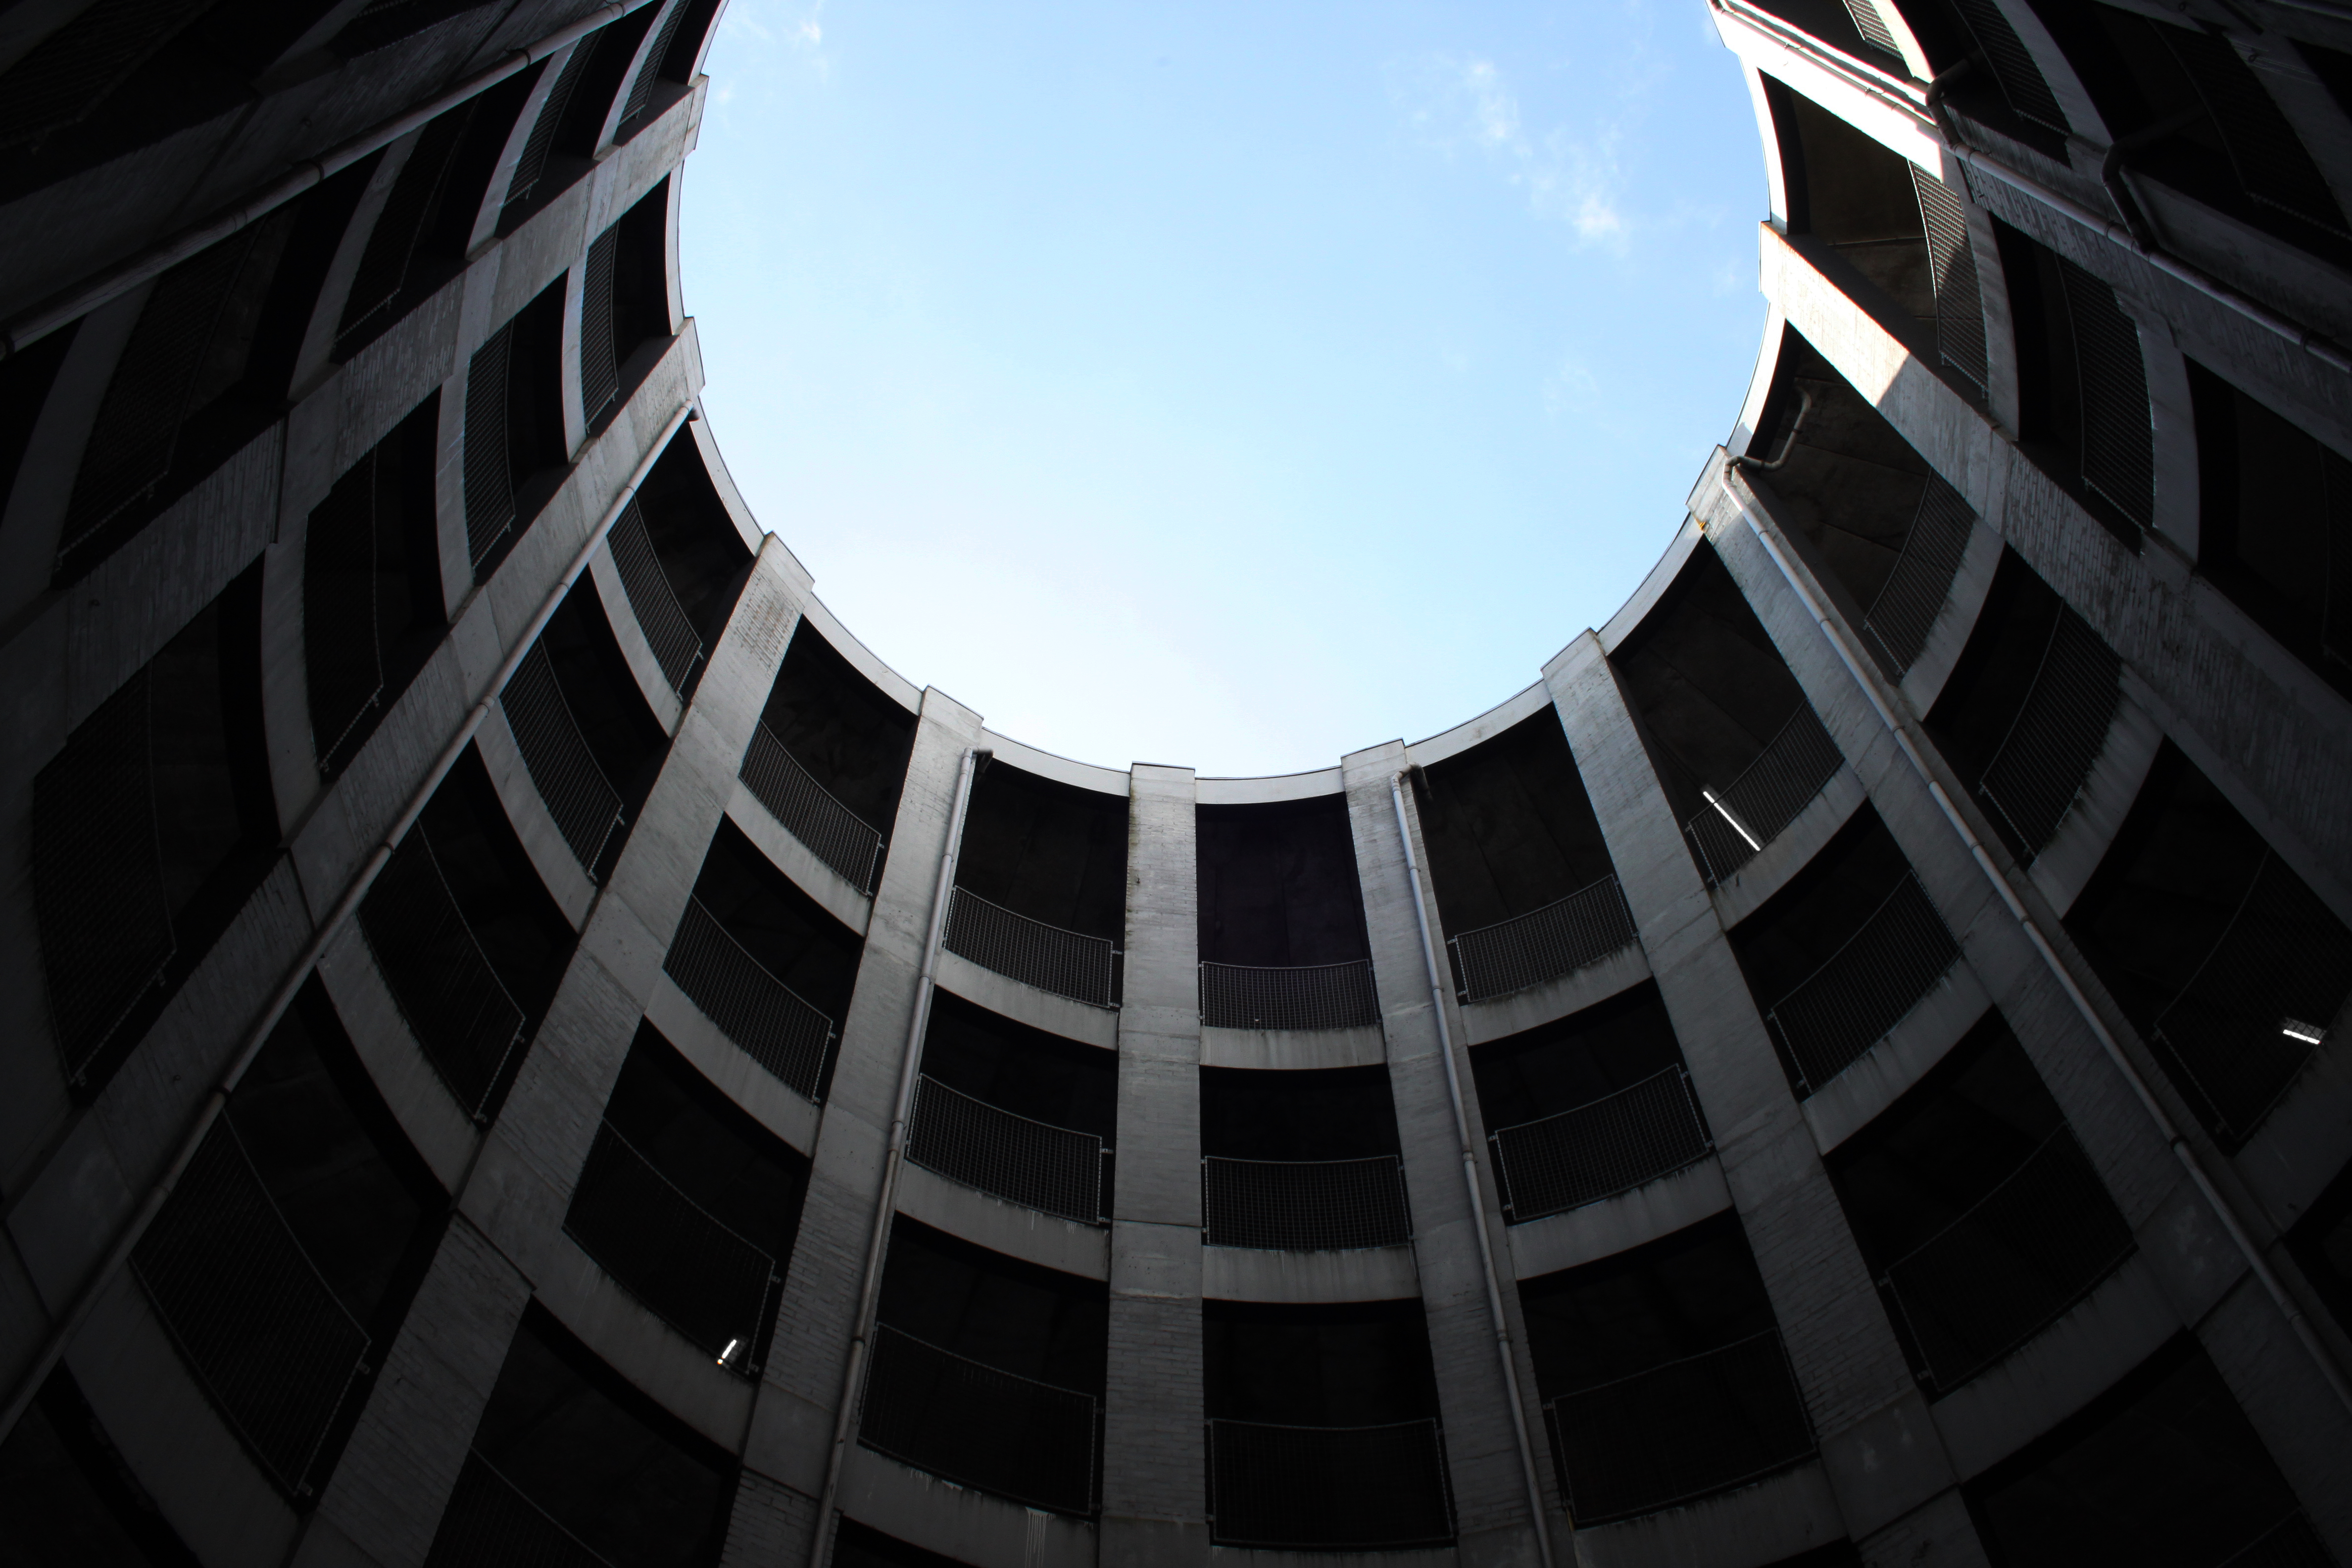
light, black and white, architecture, structure, white, round, building, line, reflection, darkness, black, monochrome, stadium, blue sky, looking up, symmetry, dome, shape, daylighting, monochrome photography, sport venue